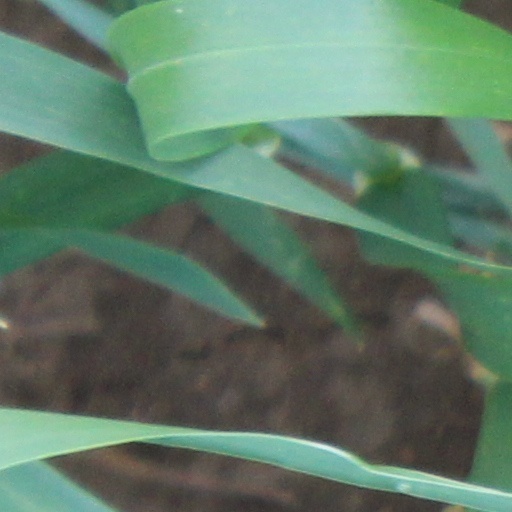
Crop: wheat